Ryan & Company Lumber Yard

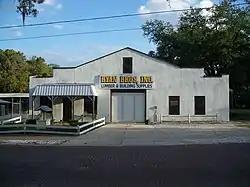

The Ryan & Company Lumber Yard (also known as Ryan Bros., Inc.) is a historic site in Apopka, Florida. It is located at 215 East Fifth Street. On February 25, 1993, it was added to the U.S. National Register of Historic Places.